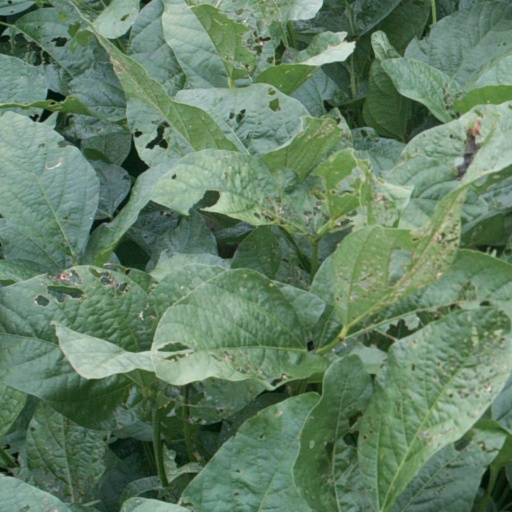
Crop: soybean